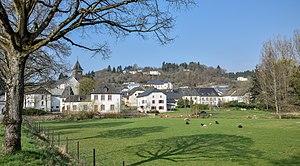
Wilwerwiltz, commune de Kiischpelt, Luxembourg, depuis le C.R. 331. Lëtzebuergesch: Wëlwerwolz an der Gemeng Kiischpelt, vum C.R. 331 aus gesinn.